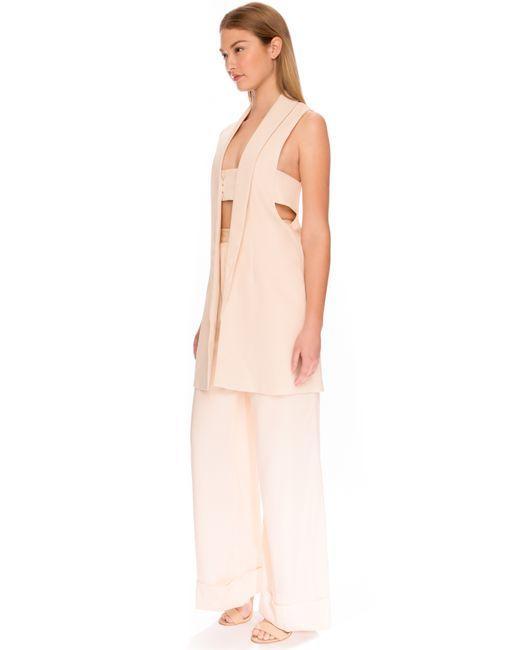
beiges zweiteiliges Abendset, fließende Hose, ärmellose Jacke